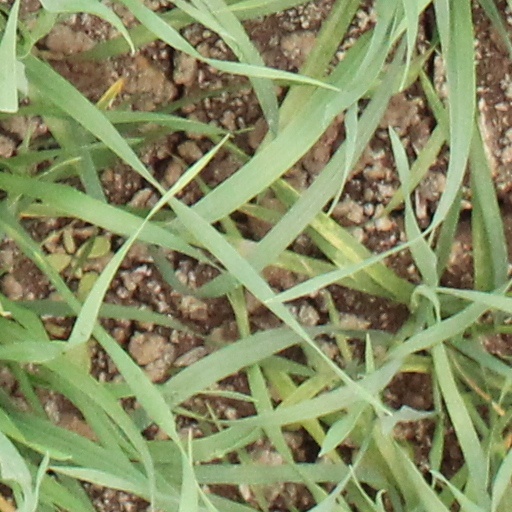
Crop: wheat